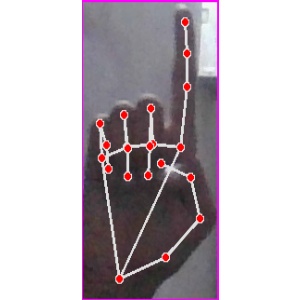
अक्षर: क